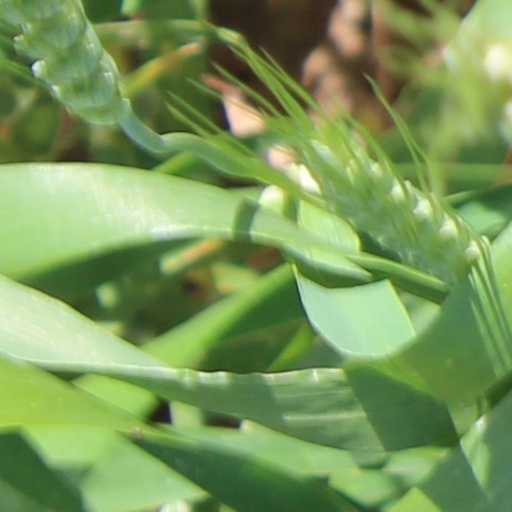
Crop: wheat